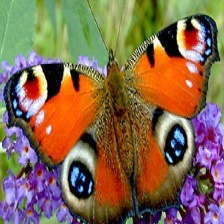
Species: PEACOCK
Butterfly family (ImageNet category): admiral